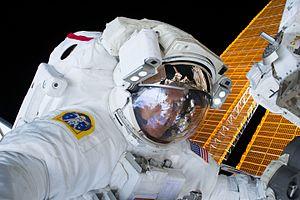
Robert Shane Kimbrough est un astronaute américain né le 4 juin 1967 à Killeen, au Texas, et vétéran de deux missions spatiales.